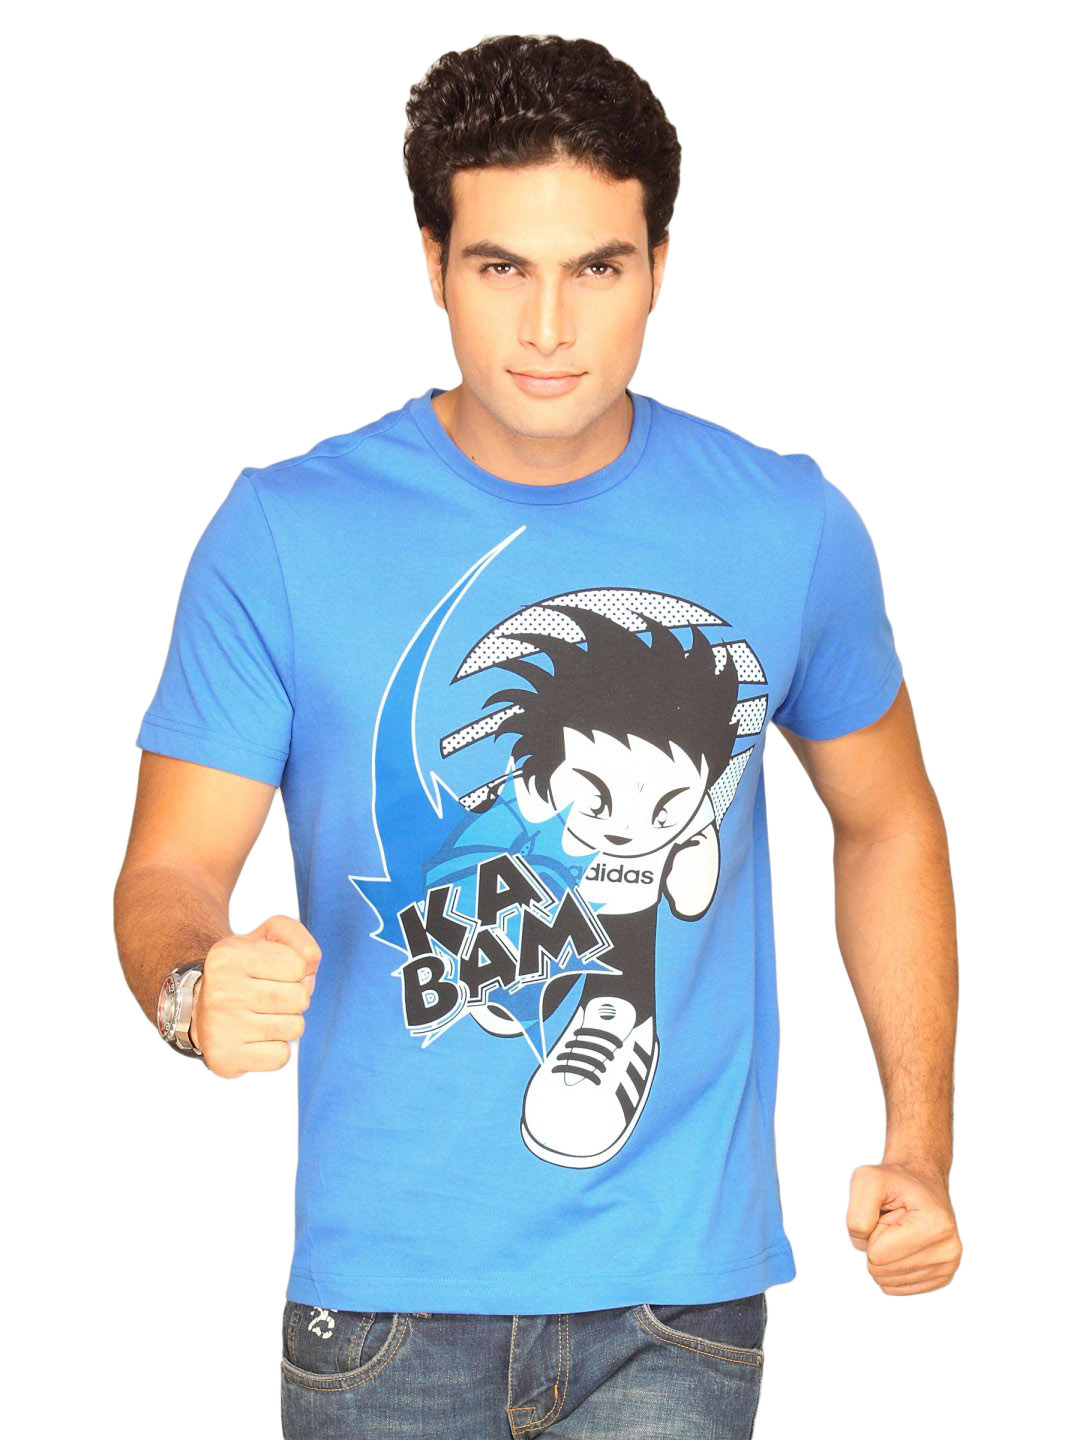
ADIDAS Men's Bam Blue T-shirt
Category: Apparel / Topwear / Tshirts
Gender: Men
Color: Blue
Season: Summer 2011
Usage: Casual